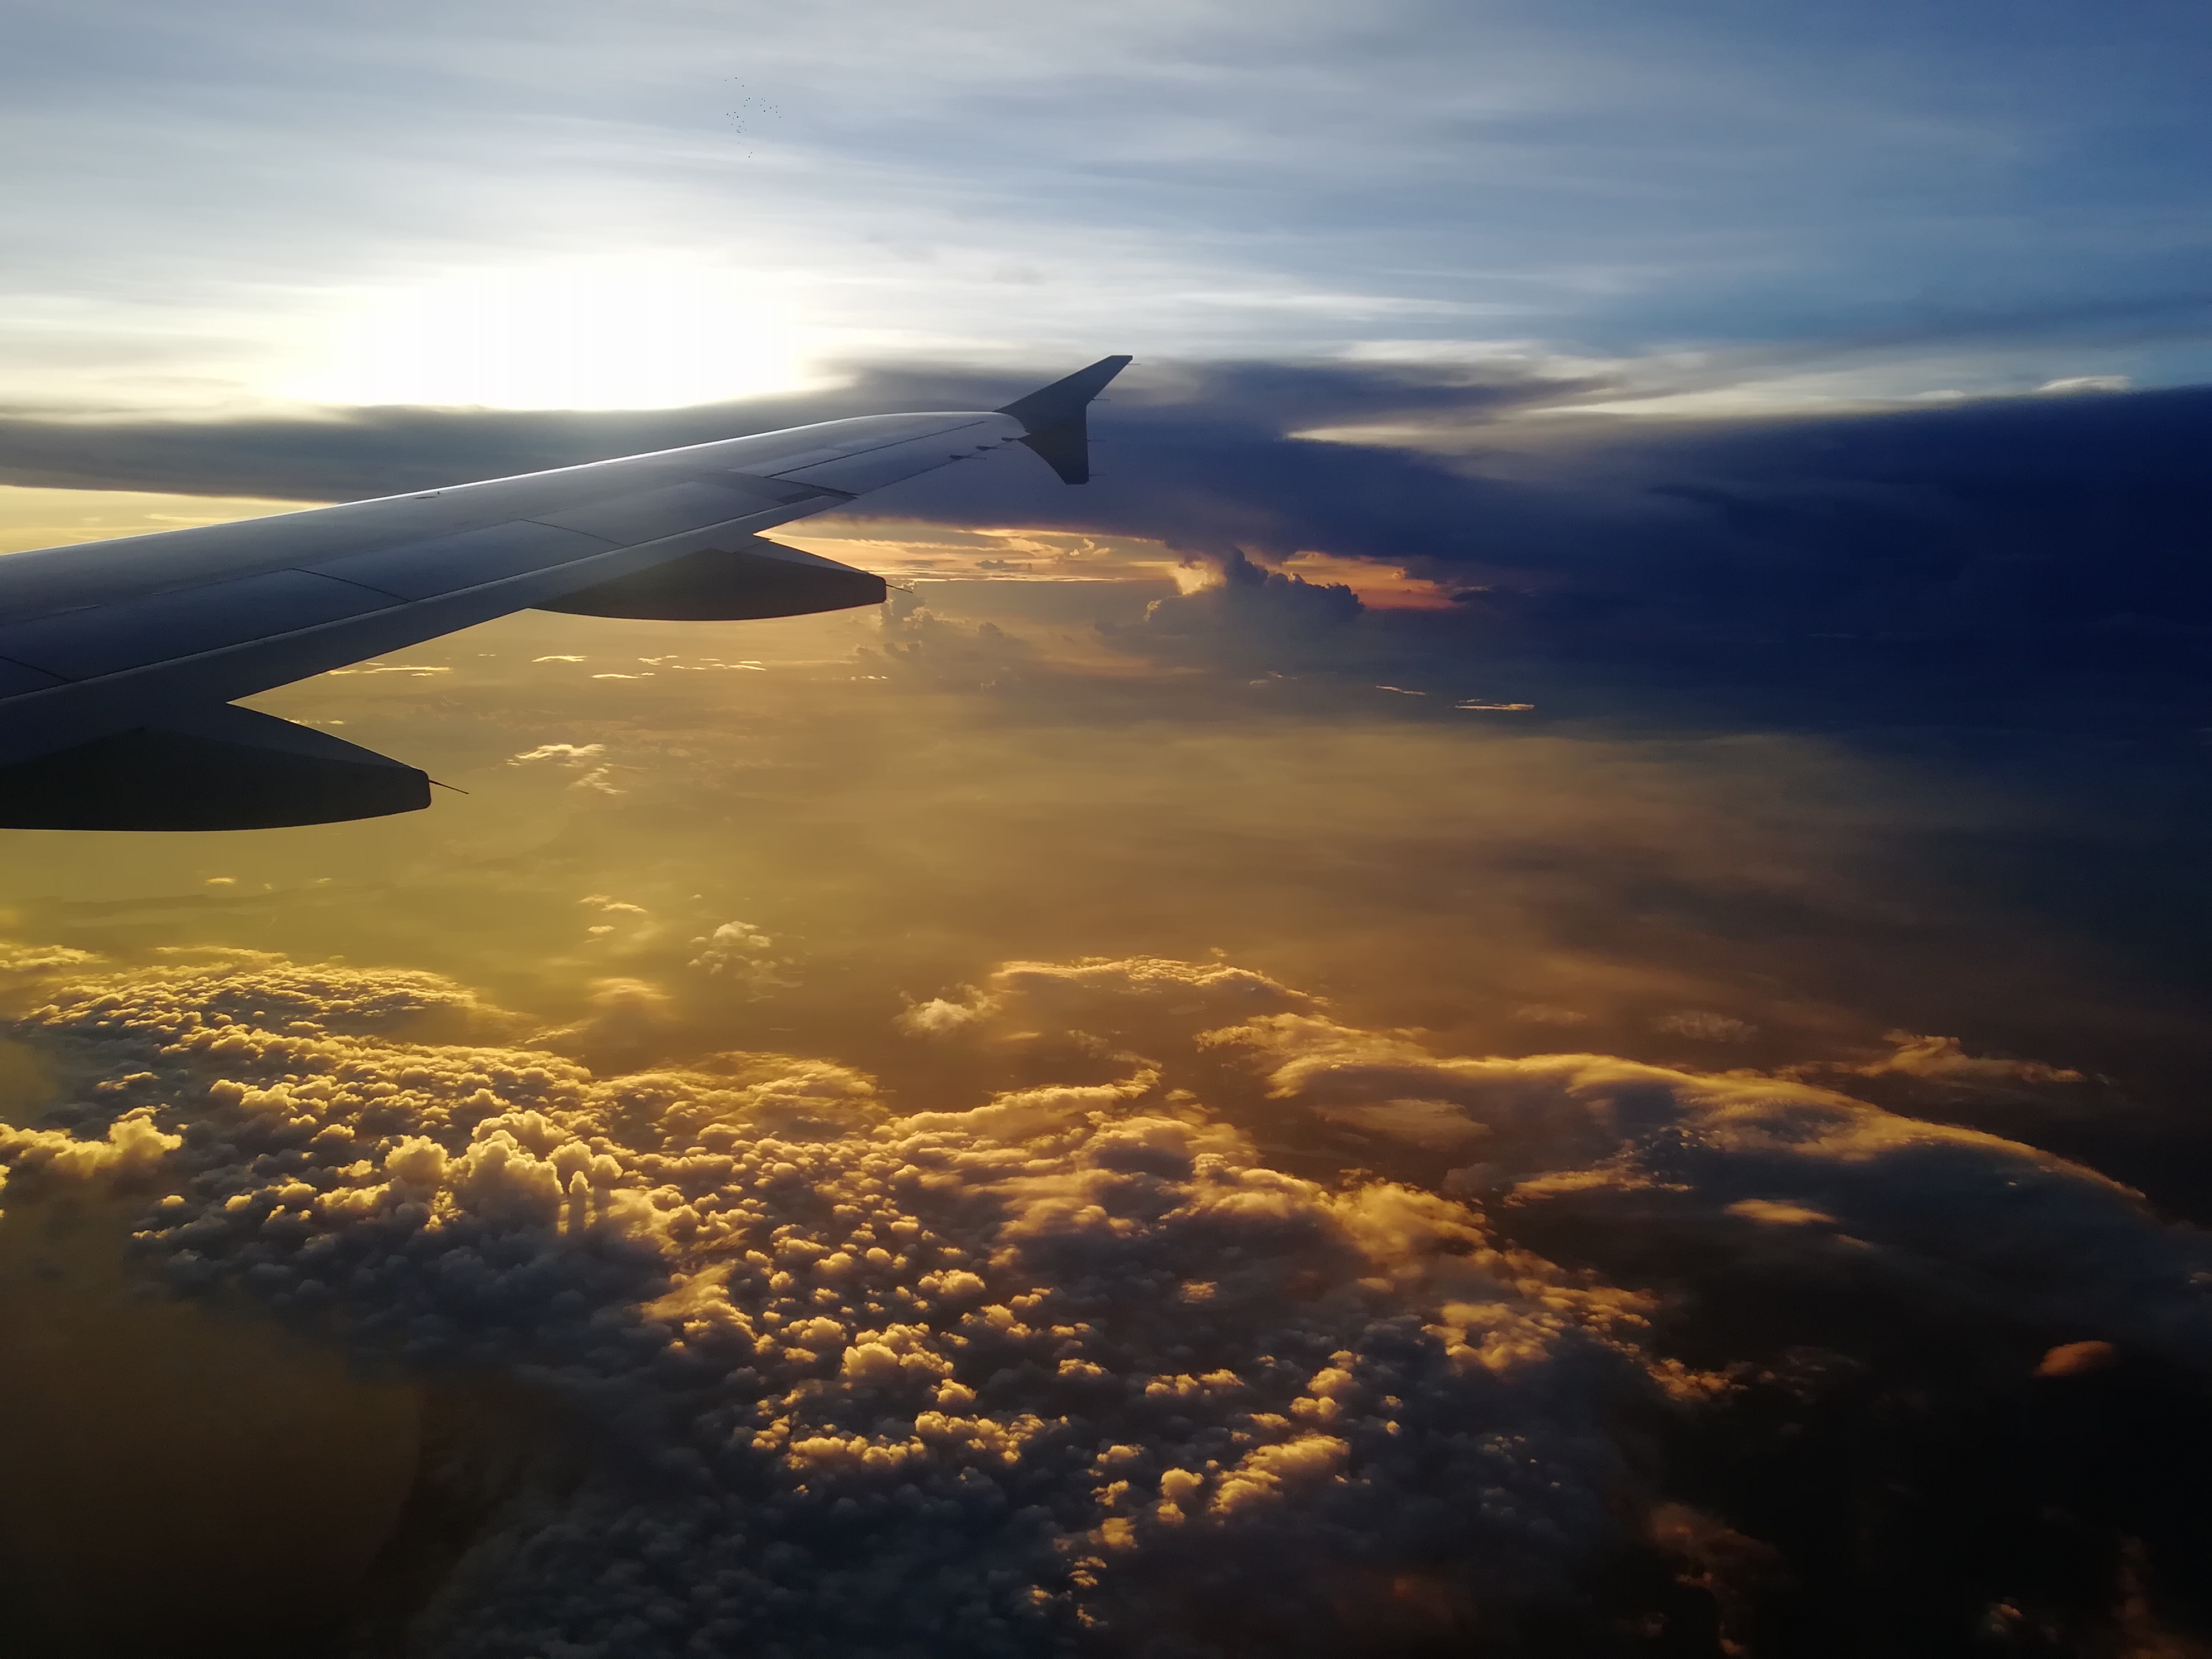
flight, airplane, cloud, sunset, sunlight, sun, sky, fujian, atmosphere, vehicle, dusk, body of water, flap, aviation, afterglow, atmospheric phenomenon, horizon, landscape, airliner, air travel, cumulus, aircraft, sunrise, wing, airline, calm, dawn, evening, meteorological phenomenon, red sky at morning, aerospace engineering, wilderness, aerospace manufacturer, ocean, natural landscape, fin, sea, mountain range, travel, city, vacation, water